Doug Anthony

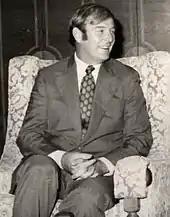
Anthony in Romania in 1976

By mid-1969, it was thought that John McEwen, leader of the Country Party since 1958, was going to retire sometime in late 1970. The three members of the party considered to have the greatest chance of succeeding McEwen as leader were Anthony, Shipping Minister Ian Sinclair and Interior Minister Peter Nixon. When McEwen retired in 1971, Anthony was chosen as his successor, taking McEwen's old posts of Minister for Trade and Industry and Deputy Prime Minister in the government of John Gorton, portfolios he retained under William McMahon. Anthony was made a member of the Privy Council of the United Kingdom by Queen Elizabeth II on 23 June 1971.